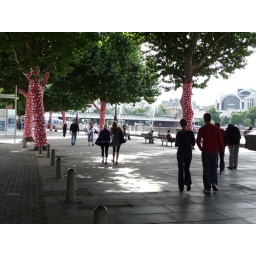
Tree trunks on the South Bank walkway have been covered in red spotted fabric by installation artist Yayoi Kusama.